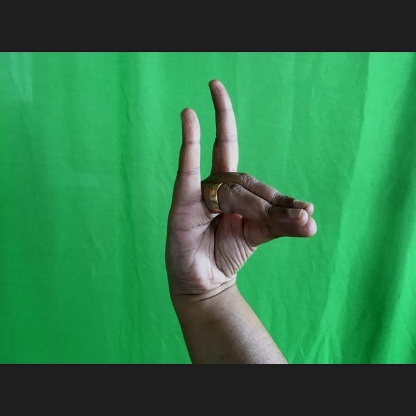
Mudra: Simhamukham